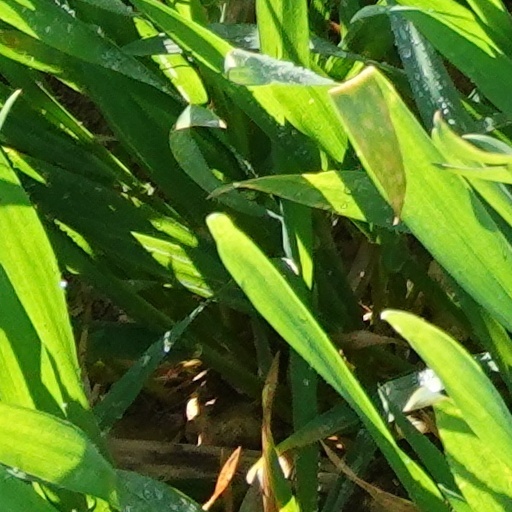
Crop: wheat